Australian literature

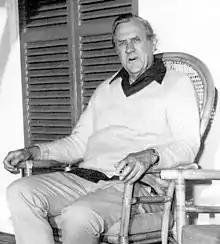
Patrick White became the first Australian to be awarded the Nobel Prize in Literature in 1973.

Australian writers who have obtained international renown include the Nobel-winning author Patrick White, as well as authors Christina Stead, David Malouf, Peter Carey, Thomas Keneally, Colleen McCullough, Nevil Shute and Morris West. Notable contemporary authors include novelists Alexis Wright, Michelle de Kretser and Richard Flanagan.